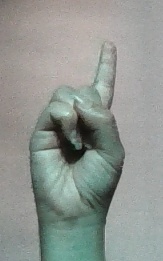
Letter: bb